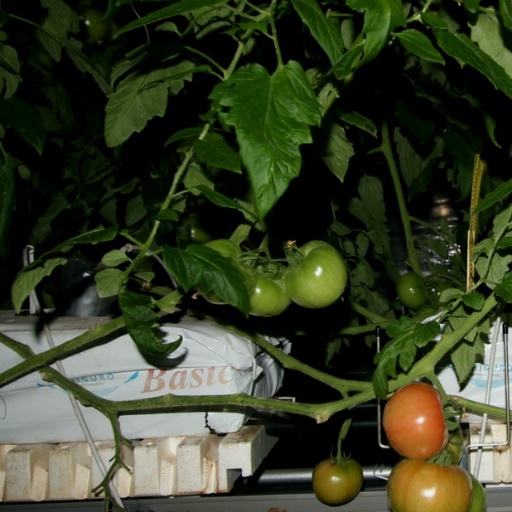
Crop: tomato